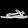
Label: Sandal